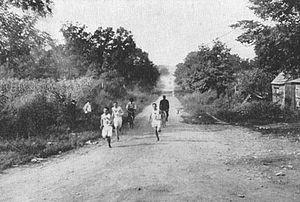
L'épreuve du marathon masculin aux Jeux olympiques de 1904 se déroule le 30 août 1904 dans les rues de Saint-Louis, aux États-Unis. Elle est remportée par l'américain Thomas Hicks dans le temps de 3 h 28 min 53 s. Trente-deux athlètes représentant quatre nations participent à la compétition, mais seulement quatorze parviennent à terminer la course, dans un contexte particulier entre organisation et arbitrage insuffisants.